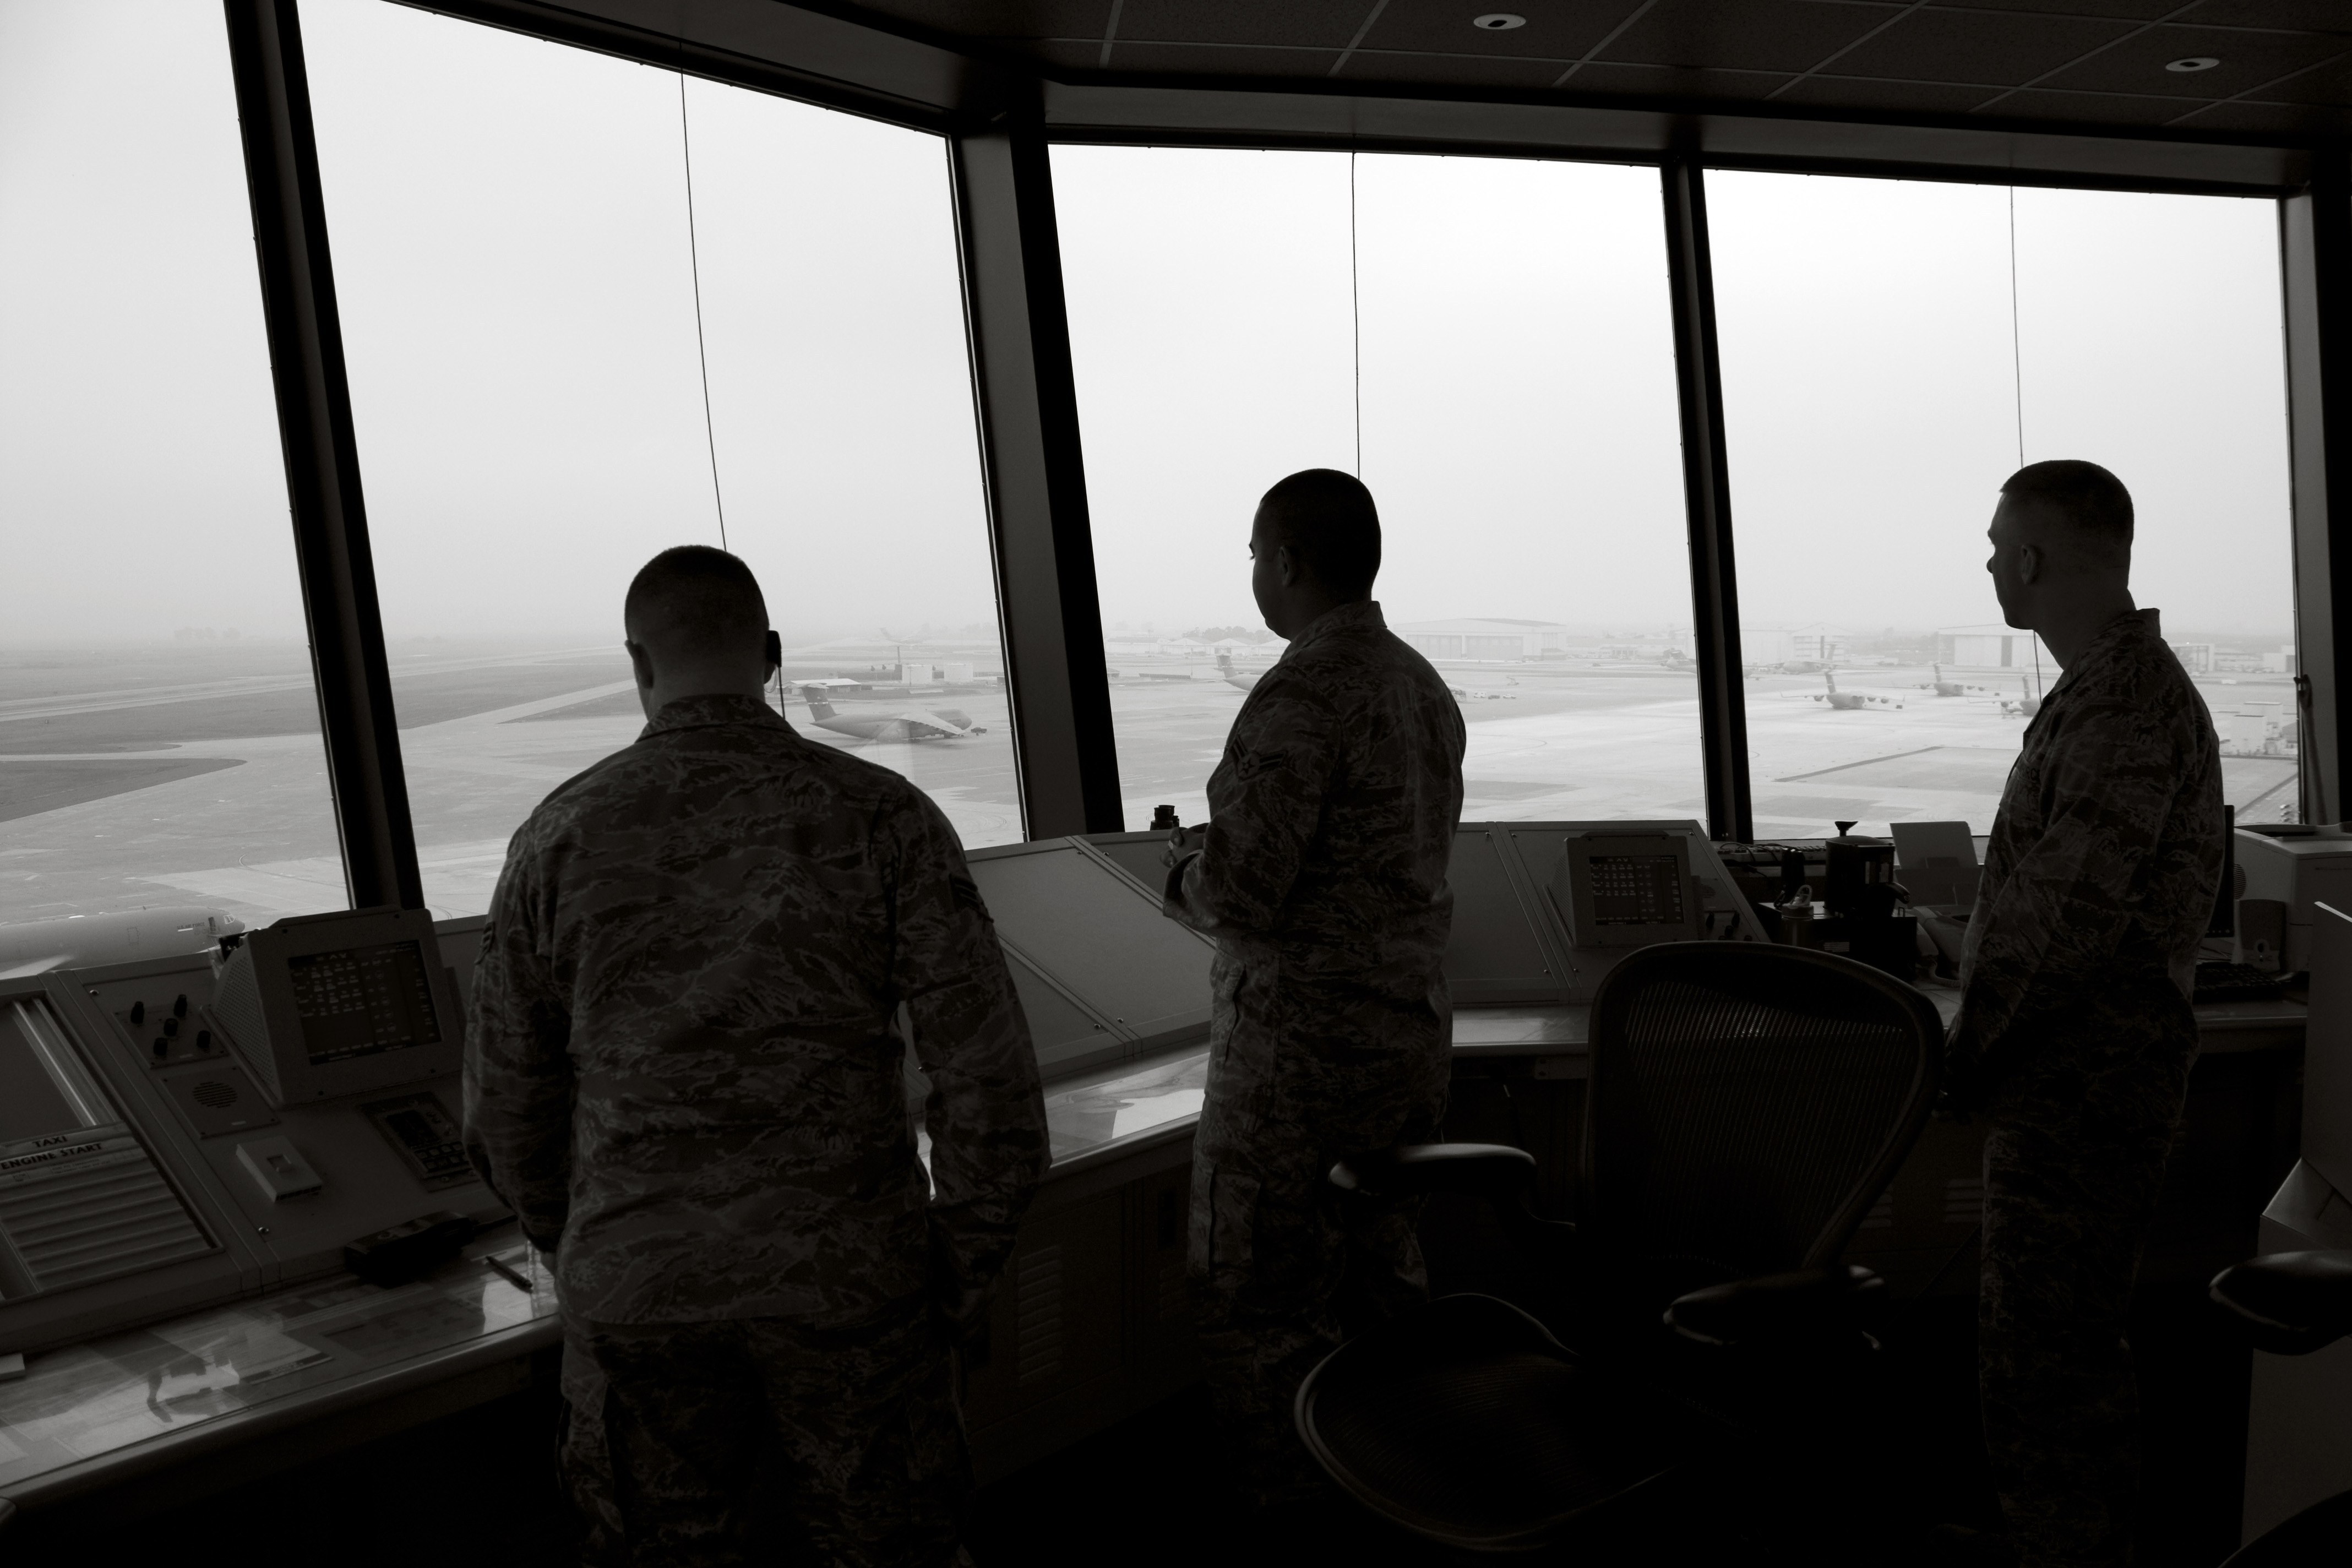
monochrome, atc